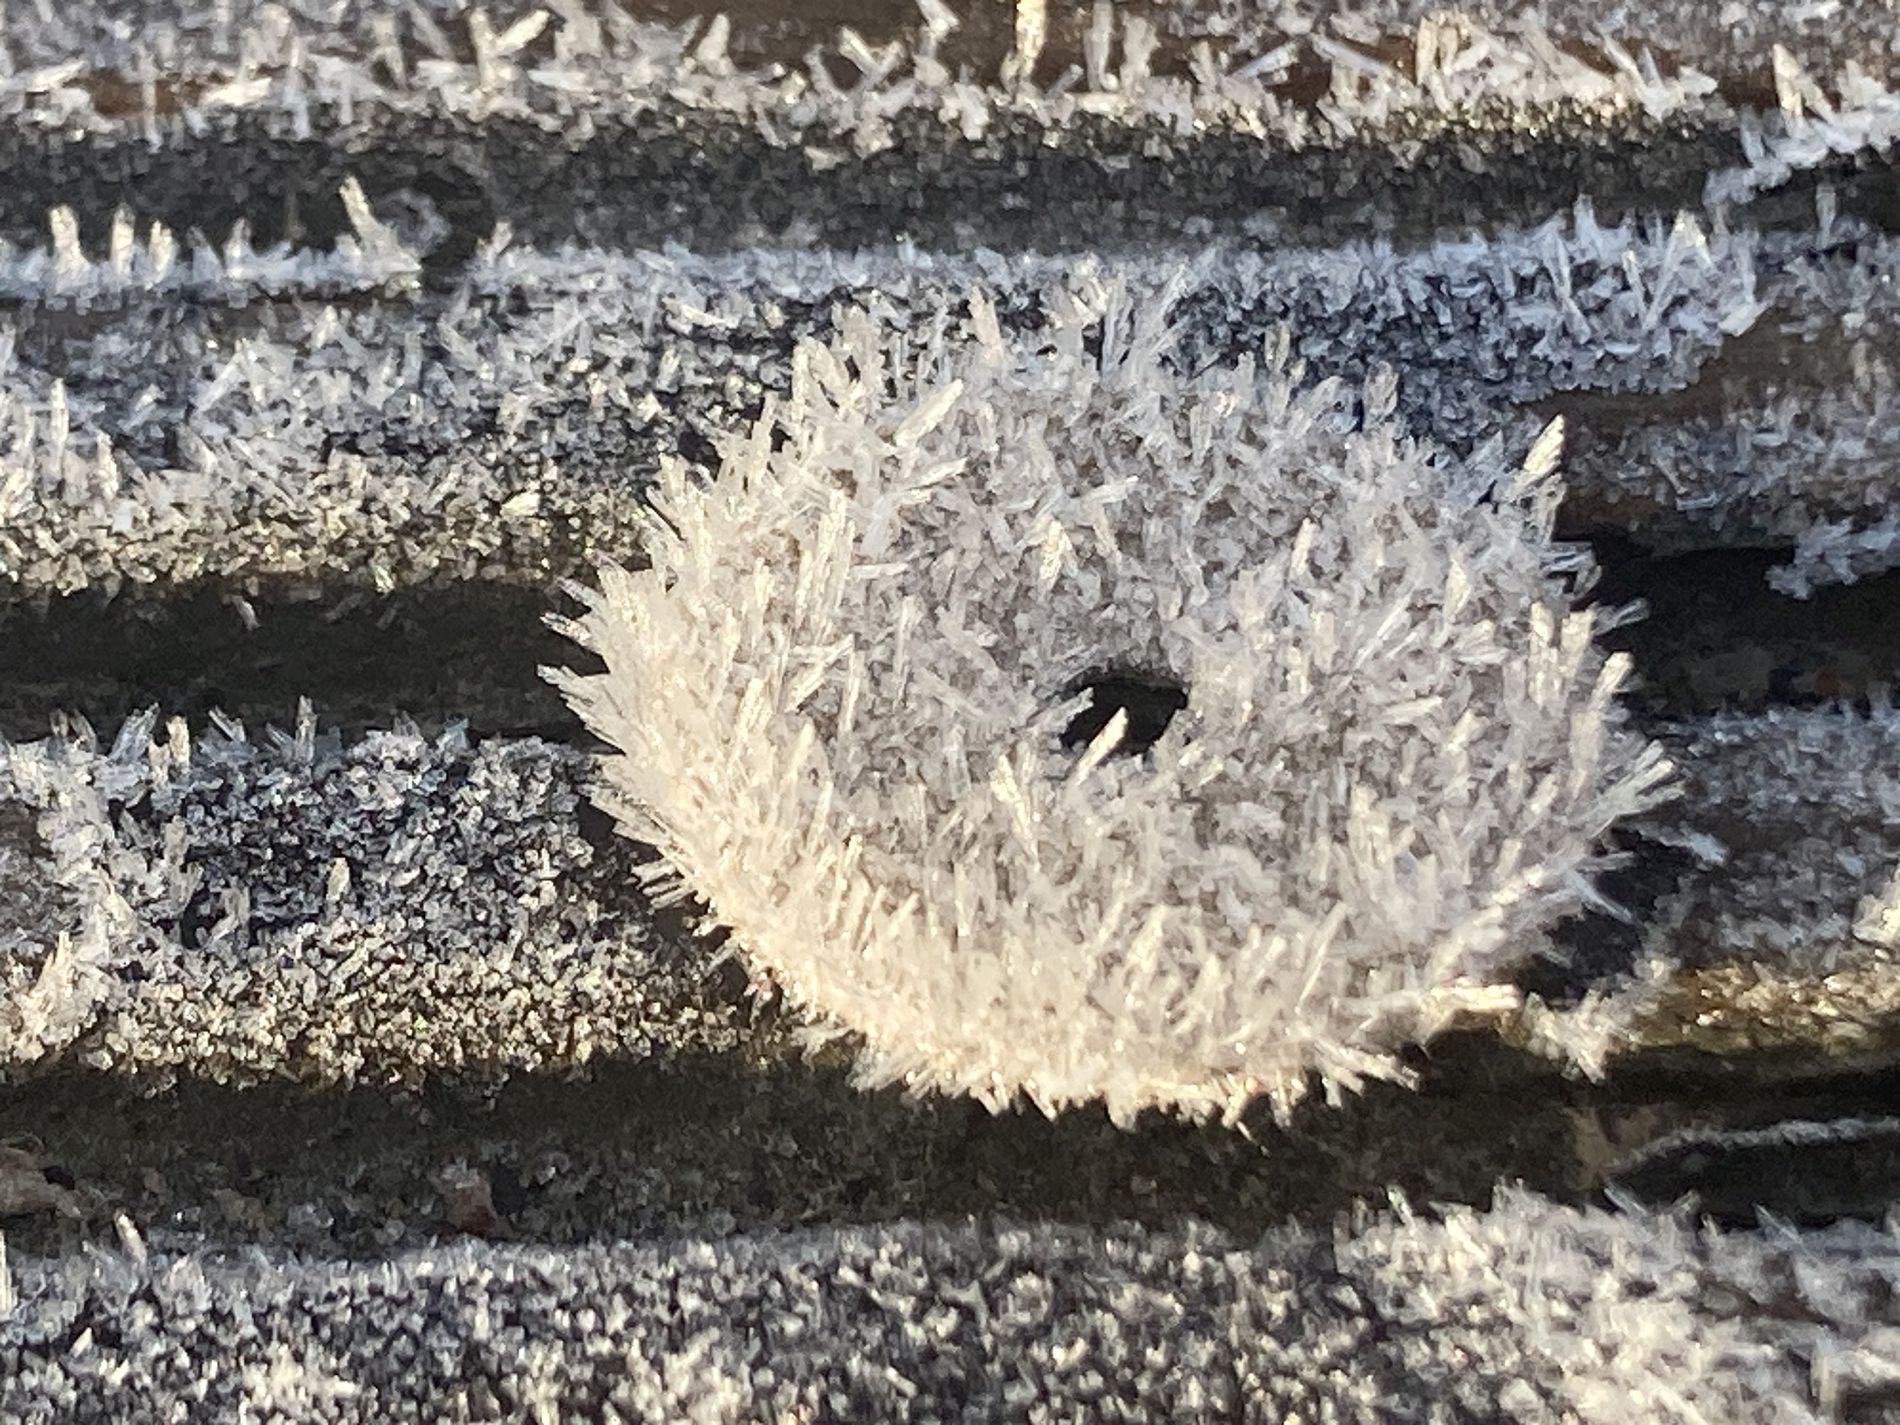
Frost Circle.
Image a frost formation with a distinctive pattern of circular frost formations in the middle of the image.
A close-up shot under proper light source, probably soft daylight, with a neutral muted black-and-white color palette featuring a frost formation with a distinctive pattern of circular frost formations in the middle of the image. The color palette, combined with the elements and objects of the image, gives a sense of calmness, quietness, the beauty of nature, and chilly vibes.
Labels: Nature, Outdoors, Weather, Ice, Frost, Snow, Plant
Camera: Apple iPhone SE (2nd generation)
Lens: iPhone SE (2nd generation) back camera 3.99mm f/1.8
Aperture: F1.8
Exposure: 1/727 sec
ISO: 20
Focal length: 3.99